Hoyerswerda-Neustadt station

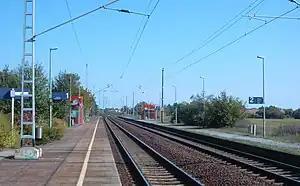
2007

Hoyerswerda-Neustadt station is a railway station in the "Neustadt" district in the town of Hoyerswerda, located in the Bautzen district in Saxony, Germany.